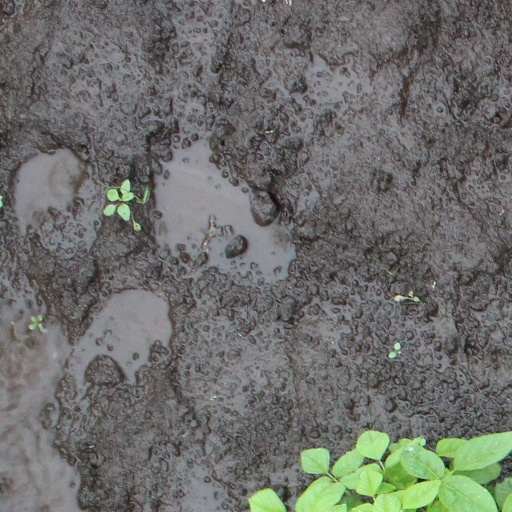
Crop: soybean